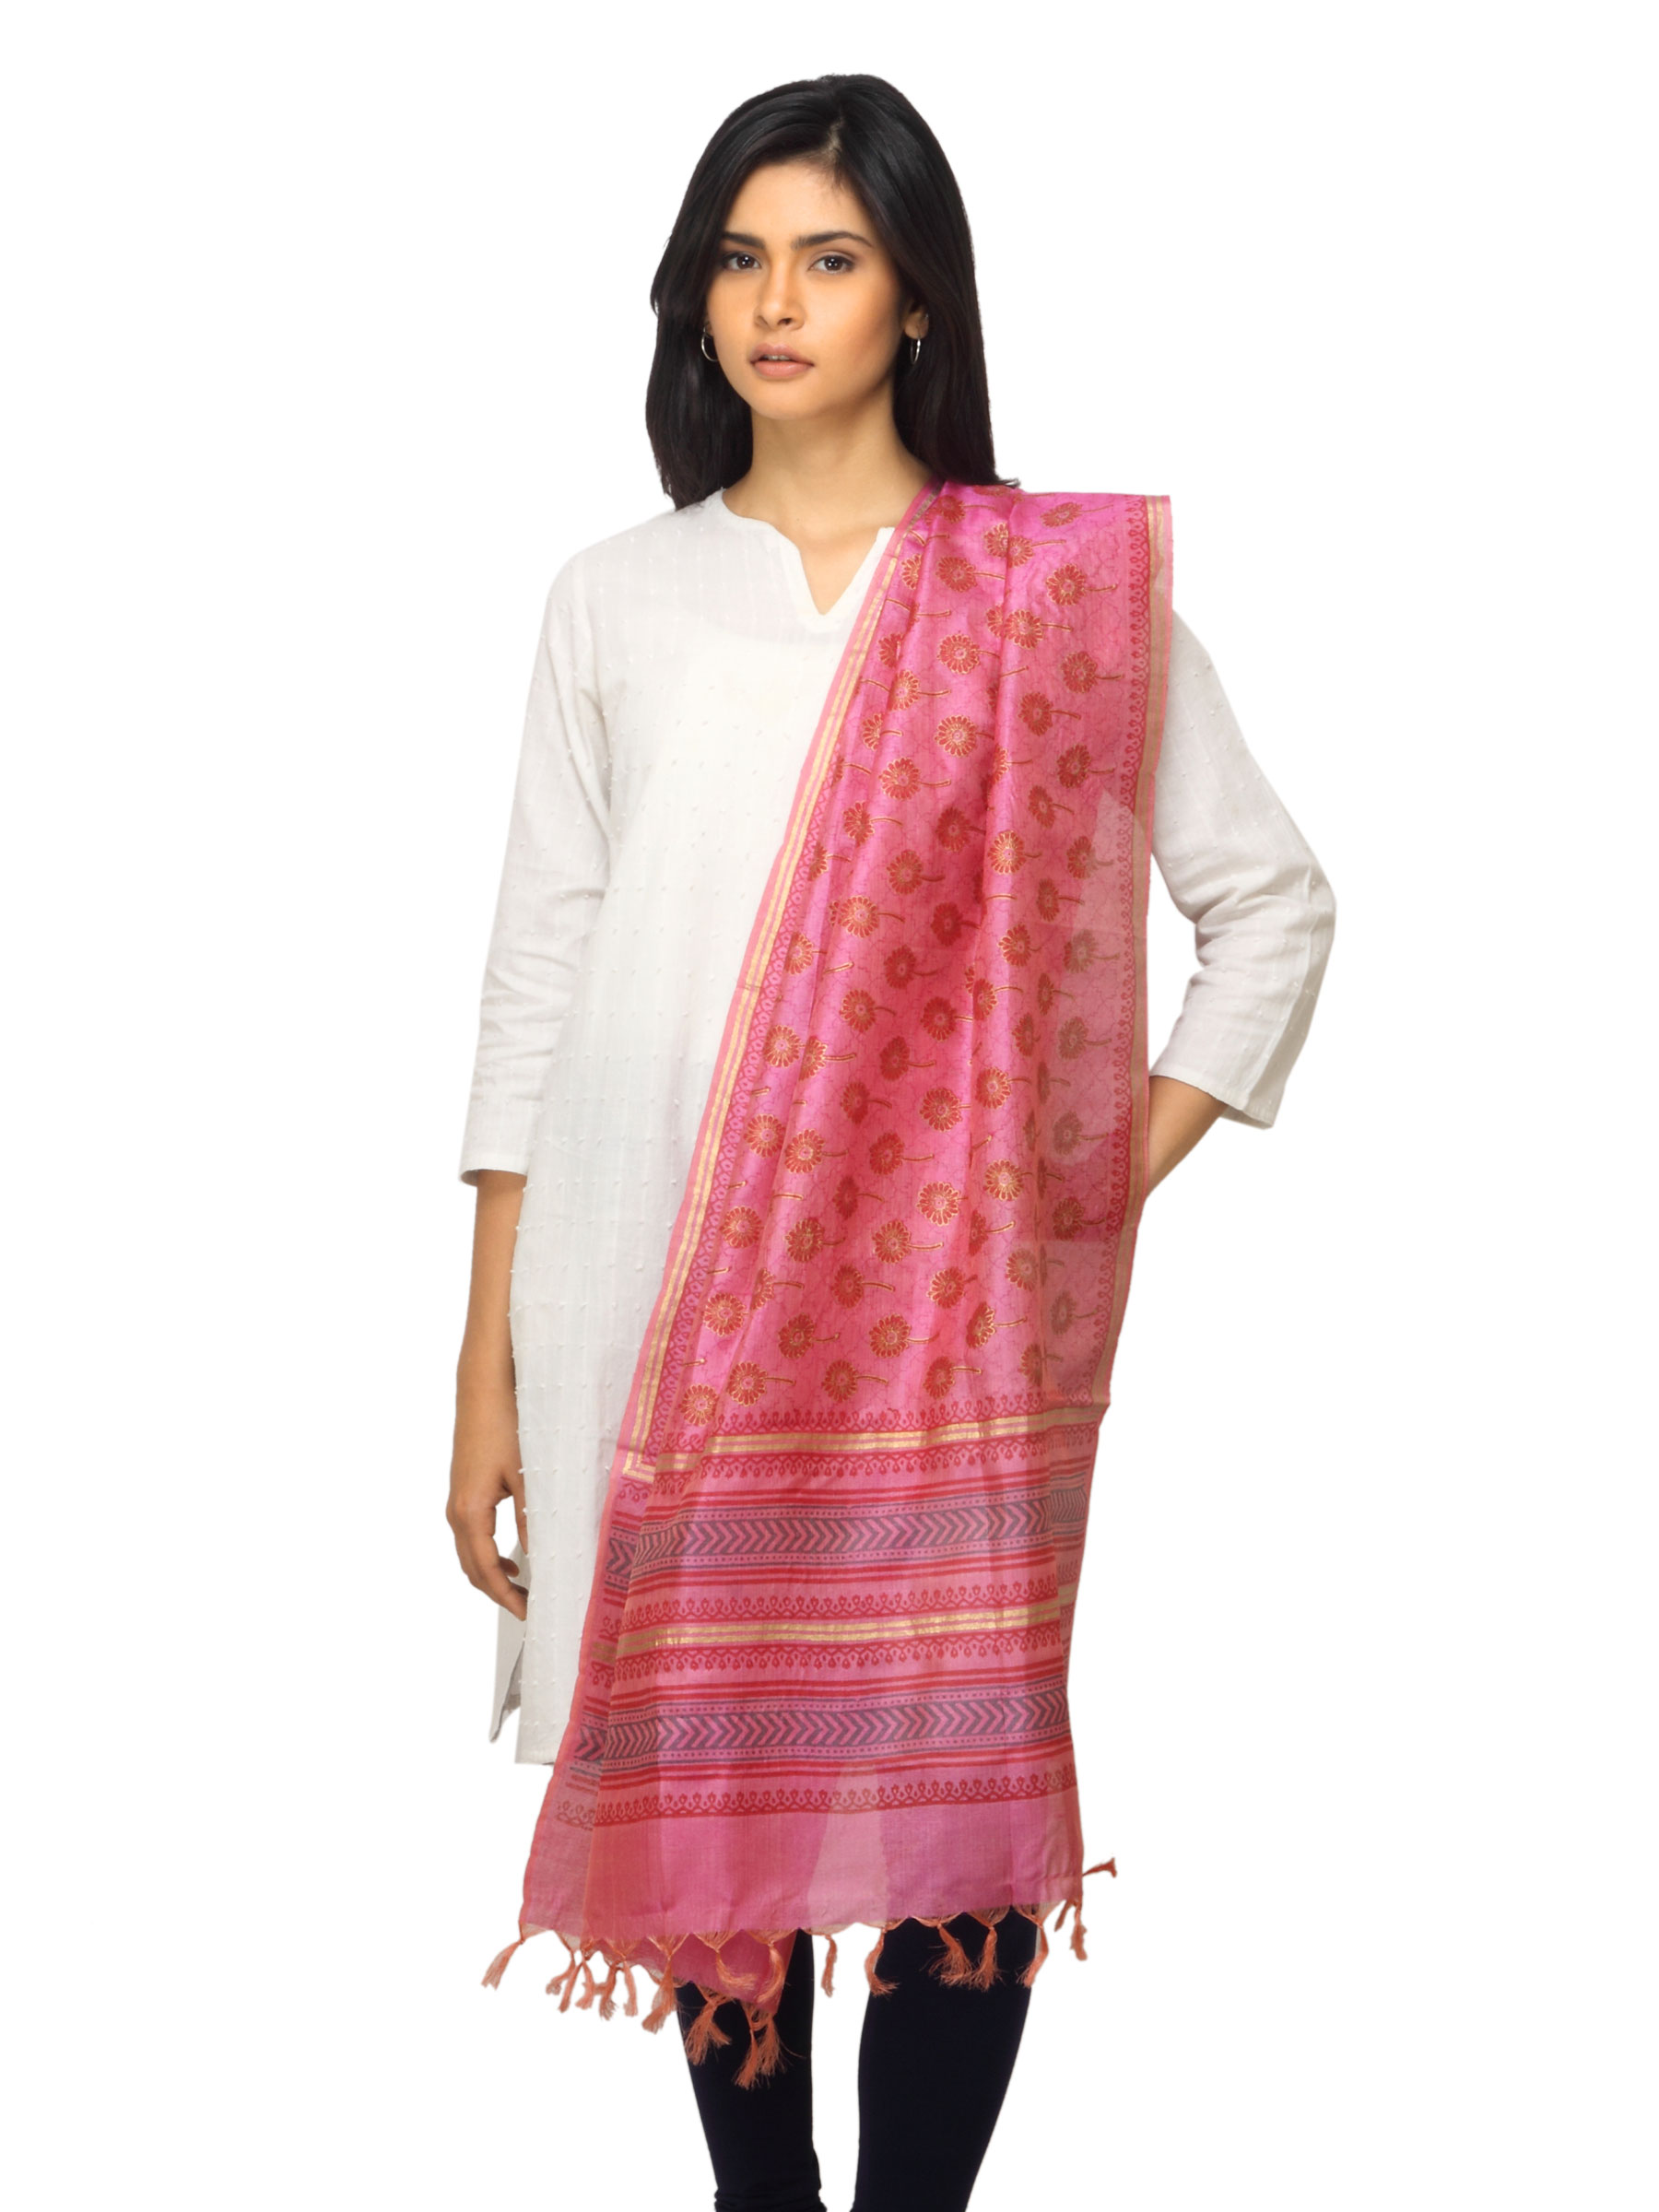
Fabindia Women Pink Silk Dupatta
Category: Apparel / Topwear / Dupatta
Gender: Women
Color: Pink
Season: Summer 2012
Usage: Ethnic